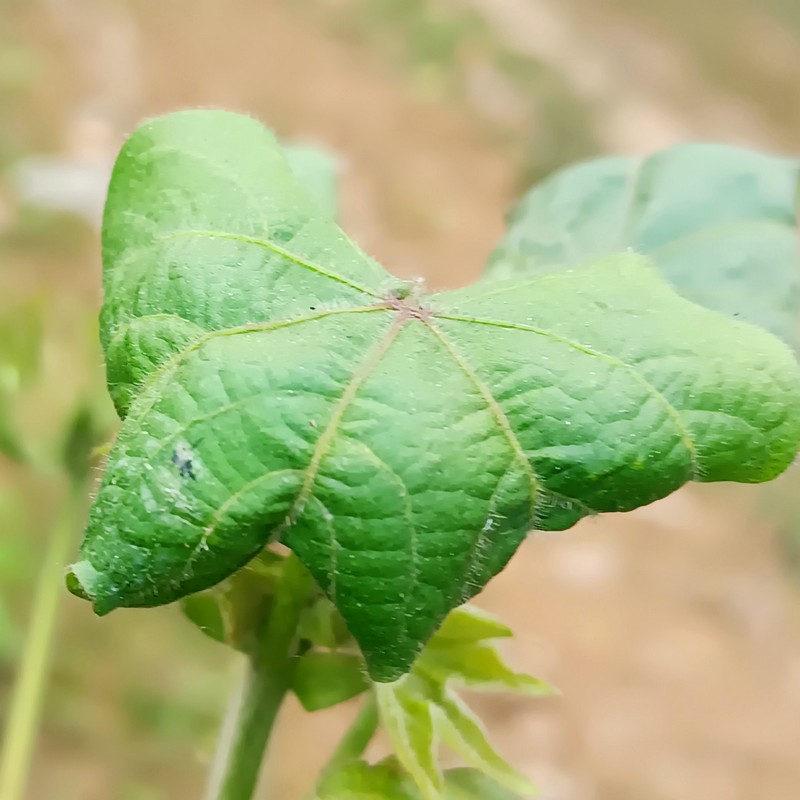
Label: Curl Virus